Card game

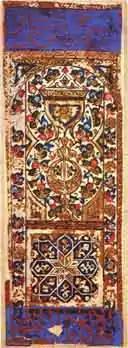
Mamluk playing card (king of cups), c. 15th century

Card games may be classified in different ways: by their objective, by the equipment used (e.g. number of cards and type of suits), by country of origin or by mechanism (how the game is played). Parlett and McLeod predominantly group cards games by mechanism of which there are five categories: outplay, card exchange, hand comparison, layout and a miscellaneous category that includes combat and compendium games. These are described in the following sections.